Stephen Hodder

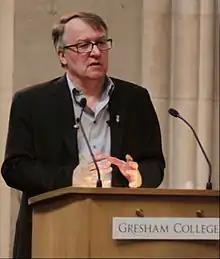
Stephen Hodder delivering the 2014 Gresham Special Lecture

Stephen Hodder (born 1956) is an English architect who won the RIBA's Stirling Prize in 1996. He is also a partner at his own practice Hodder Associates which was founded in 1992 in Manchester. In 2012, Hodder was elected for a two-year term as the president of the RIBA (2013–2015).